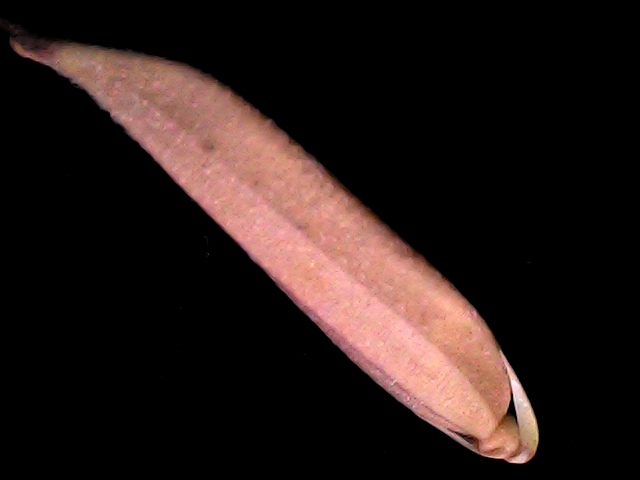
Rice variety: BD70